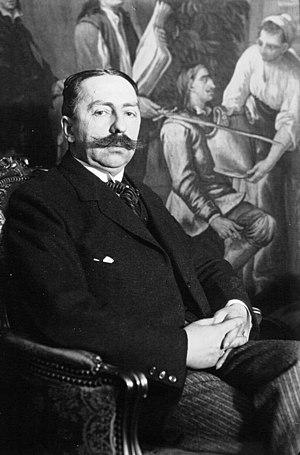
Jacques III de Bourbon (1870-1931).
La loi du 22 juin 1886 relative aux membres des familles ayant régné en France, souvent appelée loi d'exil, est une loi d'interdiction de séjour en France, votée sous la Troisième République, visant les chefs des familles ayant régné en France et leurs héritiers directs dans l'ordre de primogéniture. Elle s'apparente à une loi d'exil ou de bannissement, comme il en fut adopté en France lors des changements de régime ou dans d'autres pays, à l'encontre de monarques déchus et de leur famille. Cette loi, abrogée en 1950, interdisait aussi l'exercice de toute fonction publique aux autres membres de ces familles et les rendait susceptibles d'interdiction du territoire de la République.